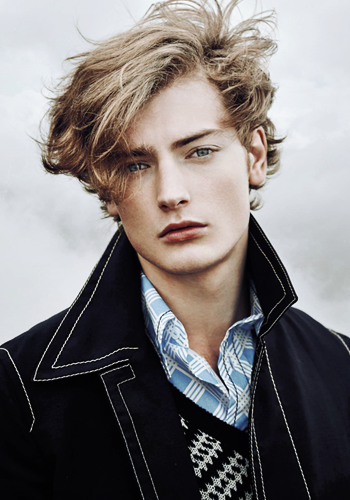
Gender: men